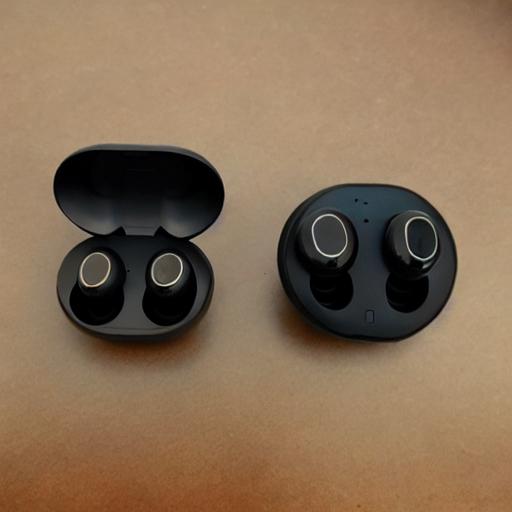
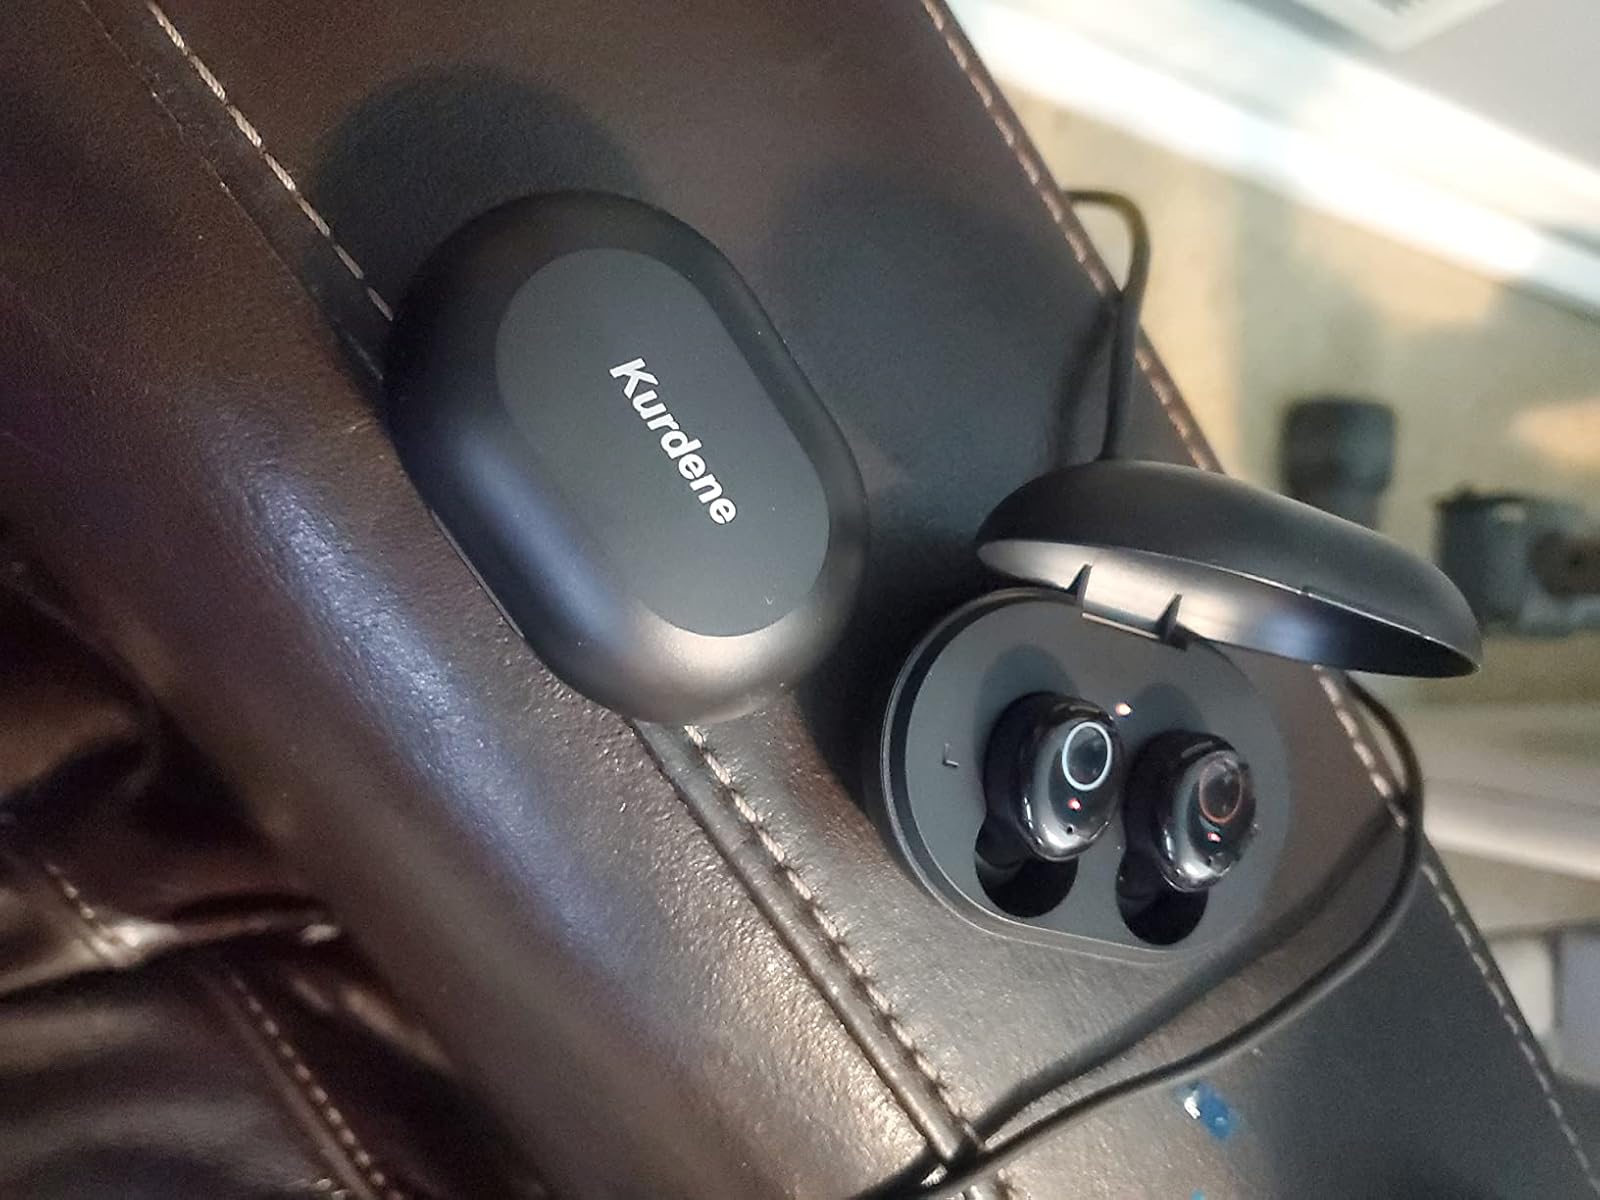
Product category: earbuds
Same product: no